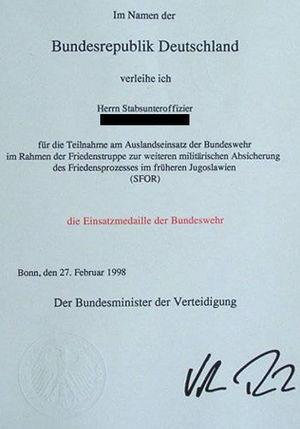
La Médaille de déploiement des forces armées allemandes est une décoration militaire destinée à reconnaitre le service à l’étranger des membres de la Bundeswehr, les forces armées de la République fédérale d’Allemagne, lors de campagnes militaires désignées. Elle est divisée en trois niveaux, soit or, argent et bronze basé sur la longueur du déploiement et est attribuée aux militaires tous rangs confondus.